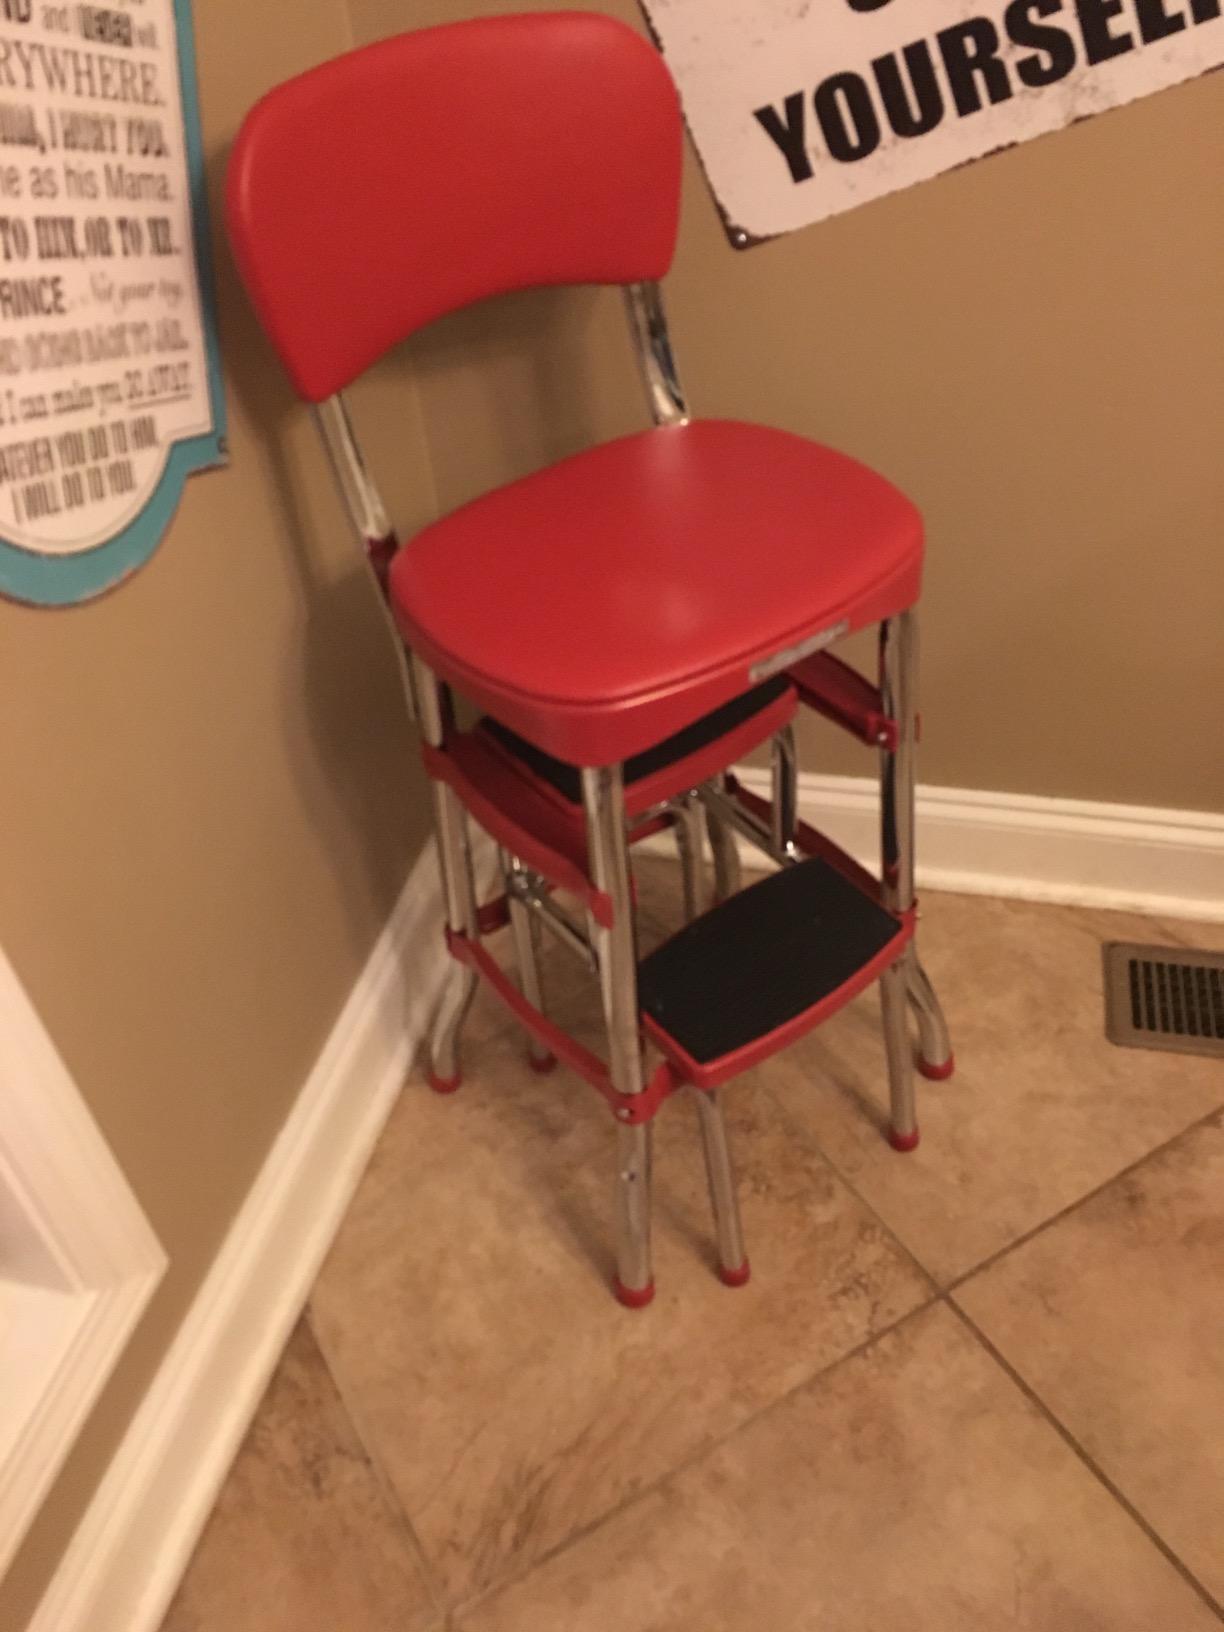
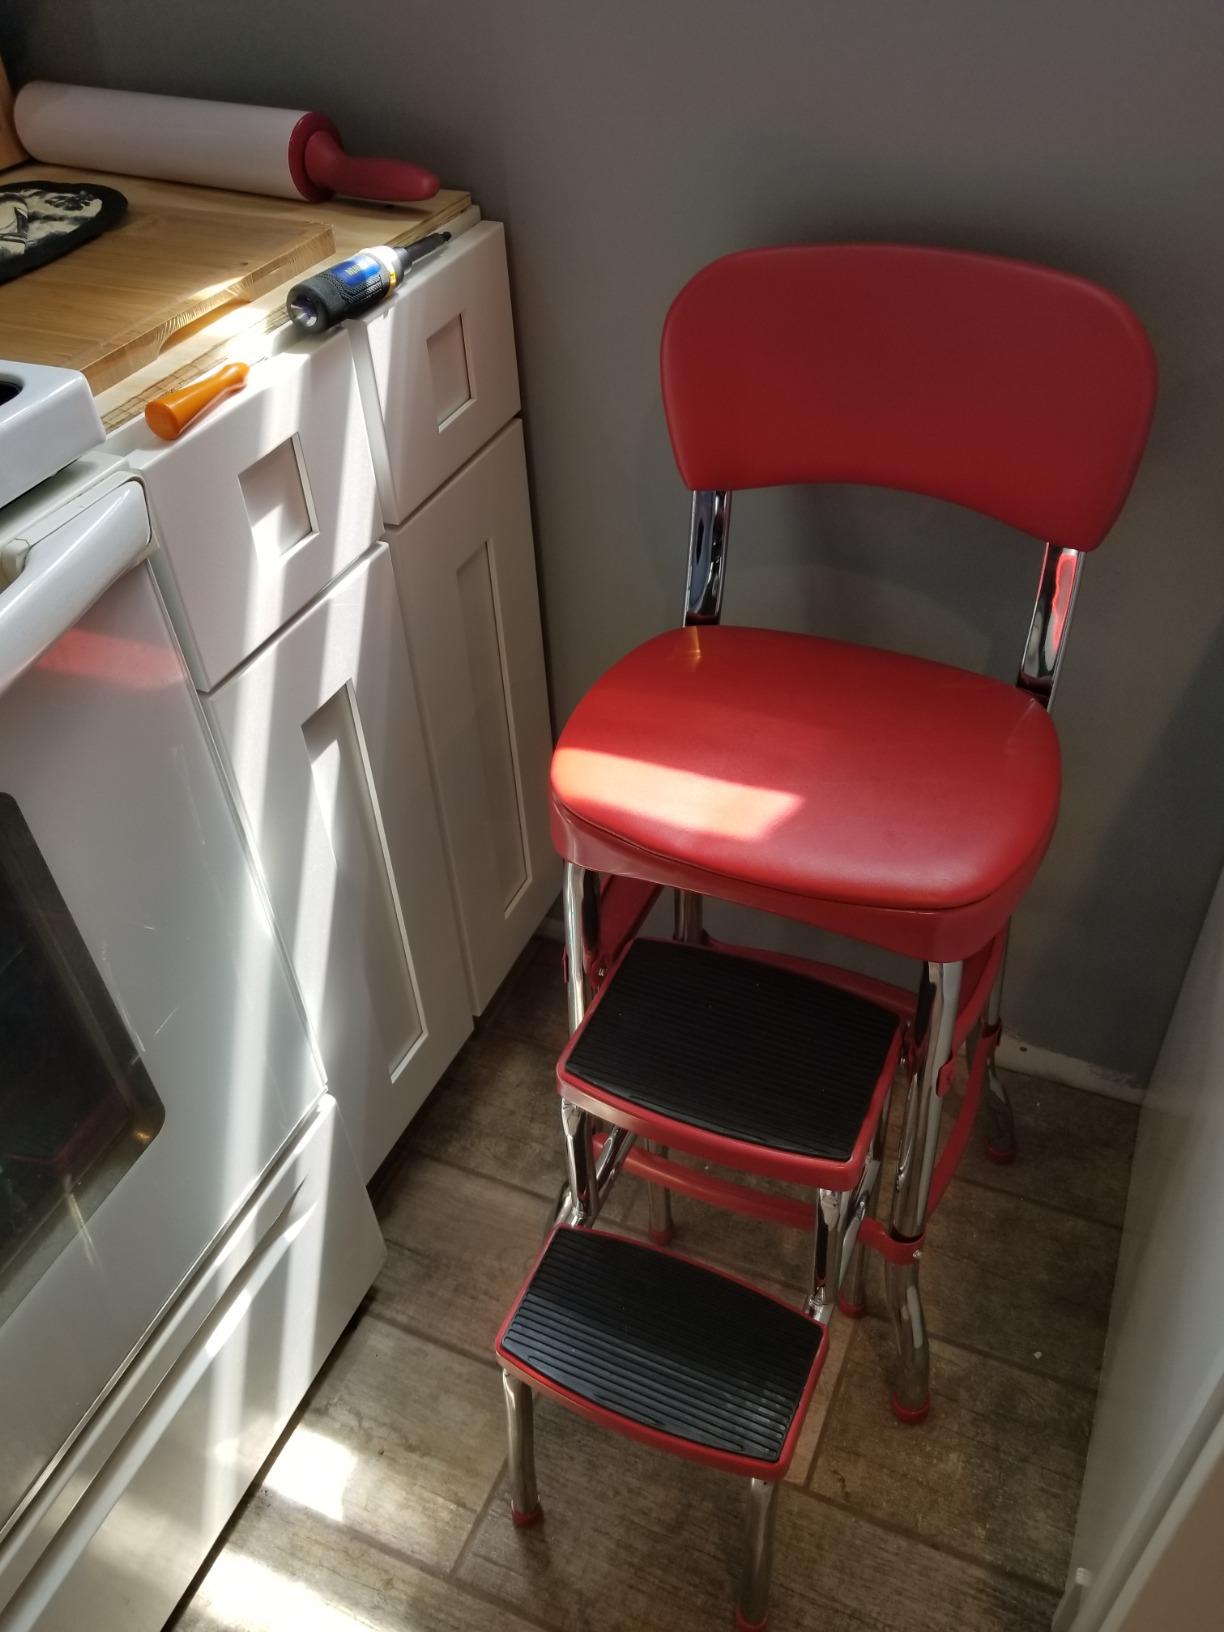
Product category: items_chair
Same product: yes